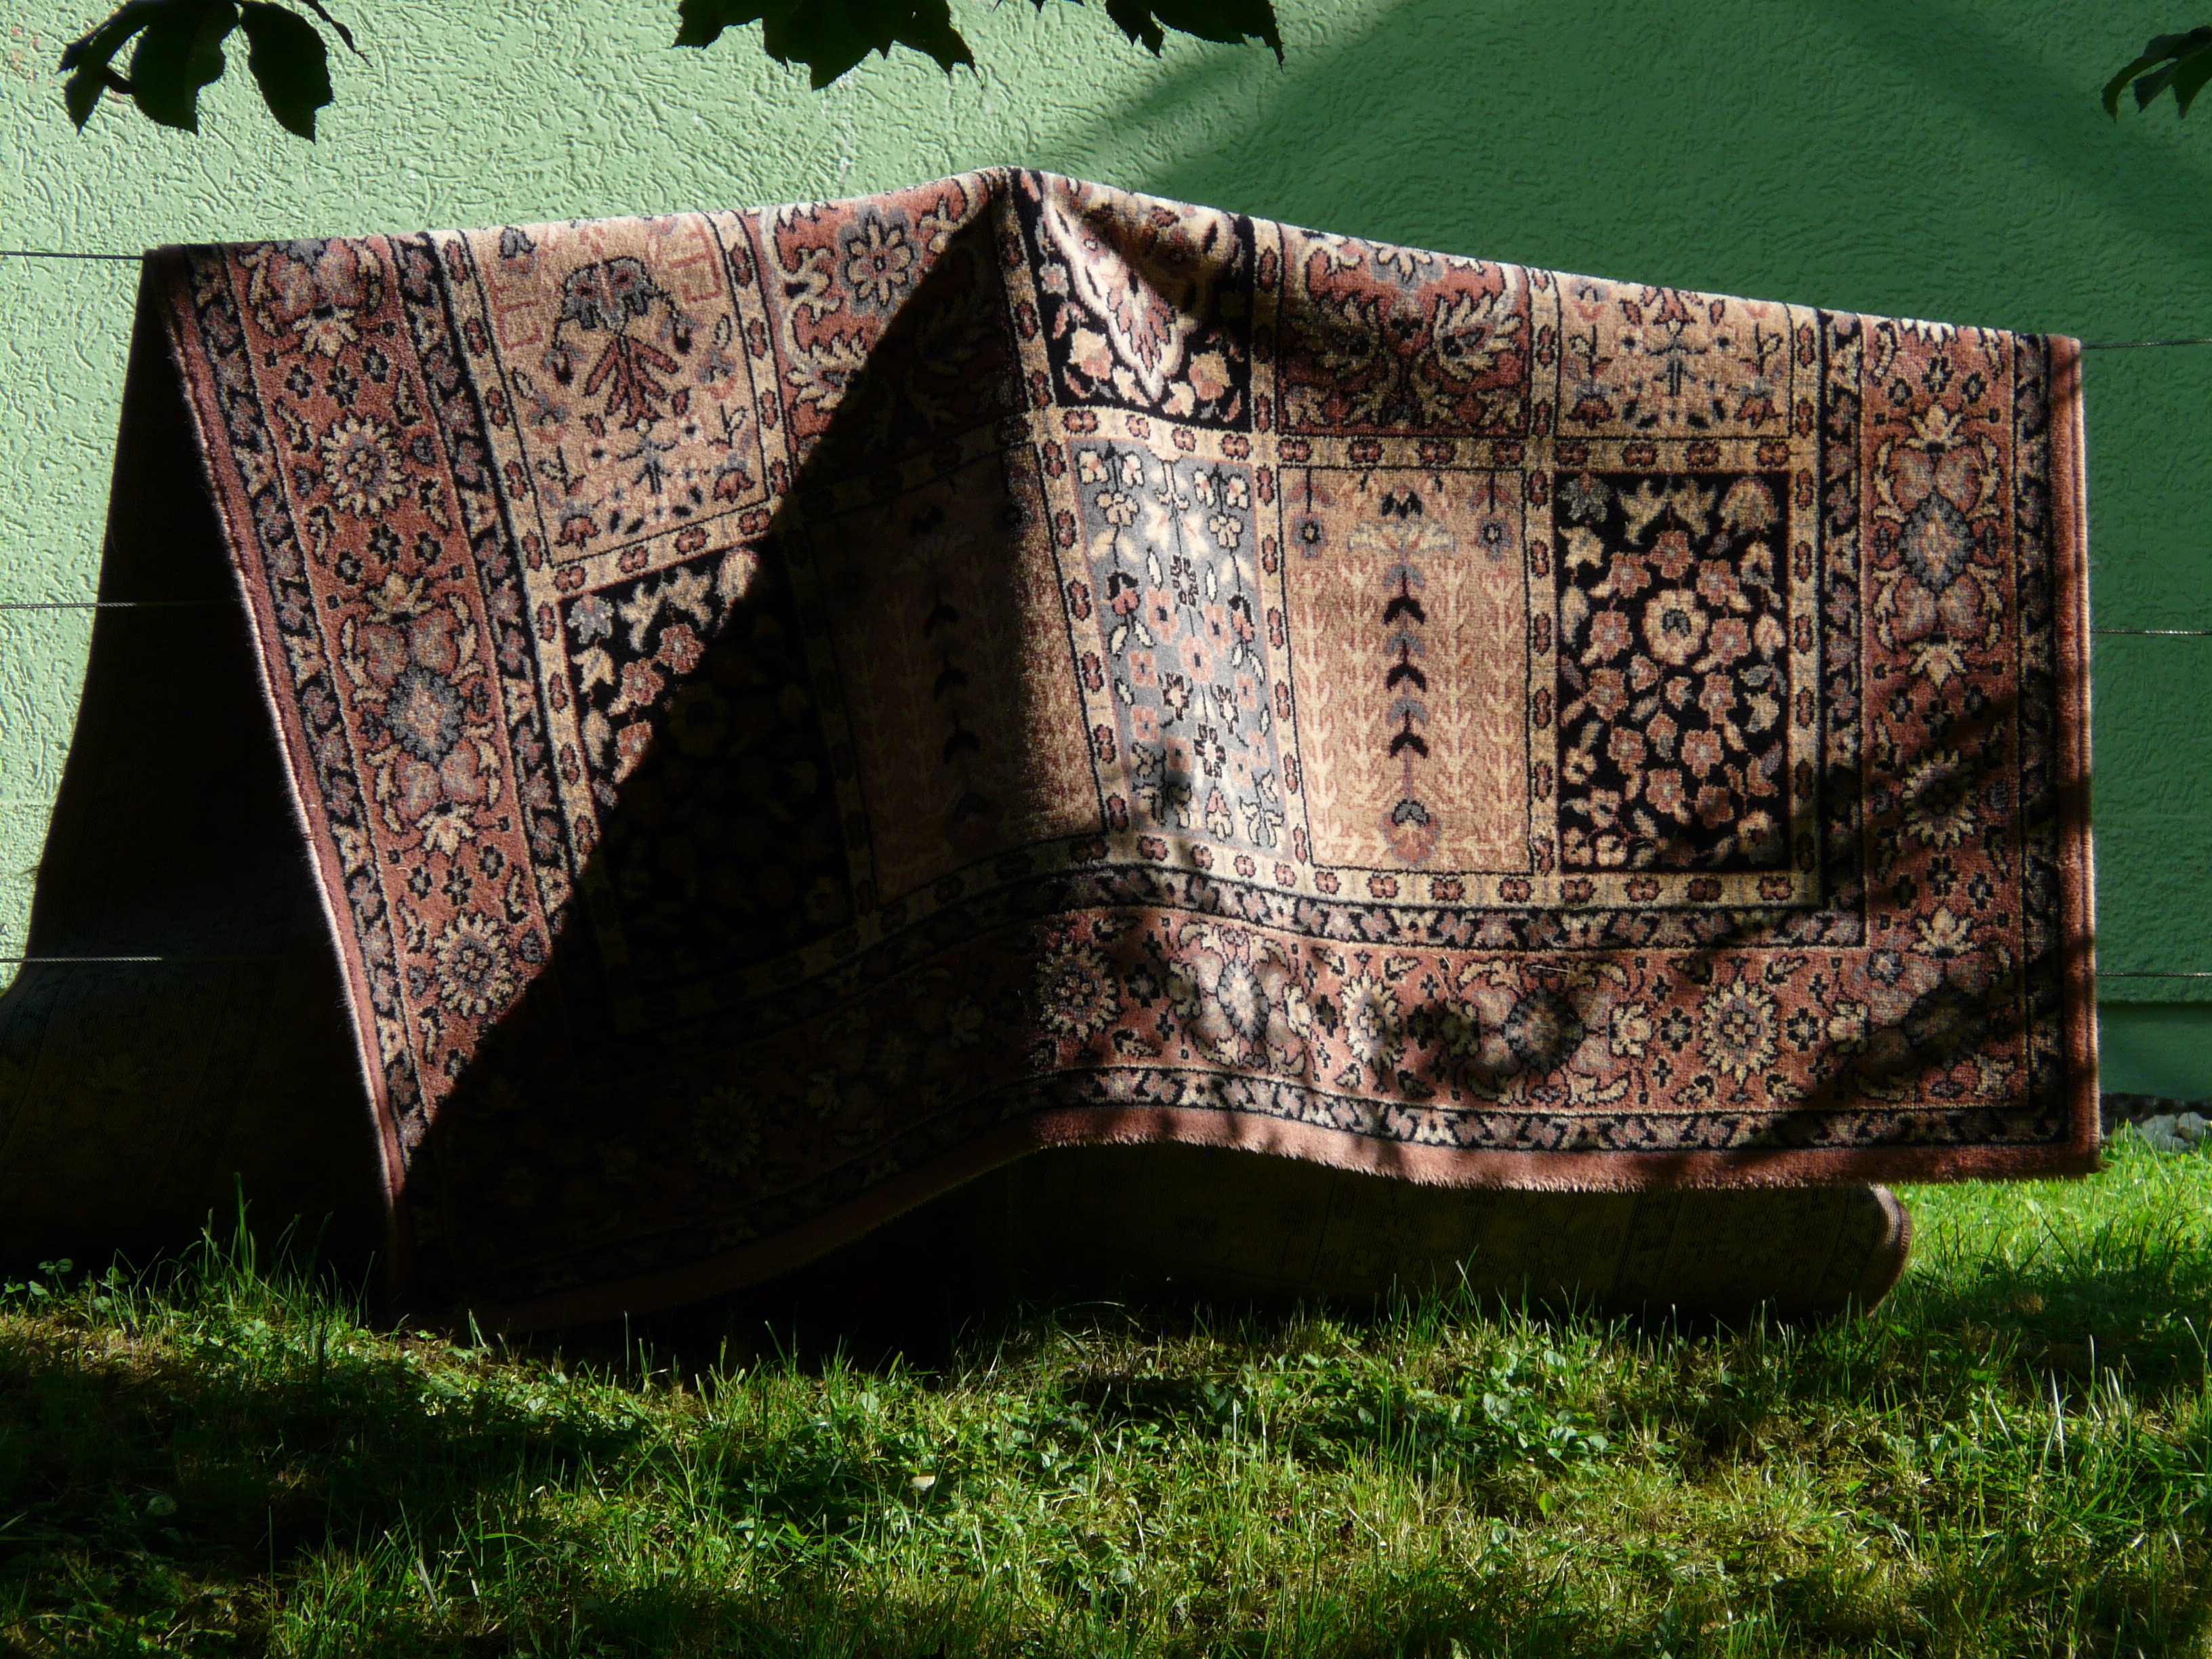
tree, grass, wood, lawn, air, leaf, wall, green, soil, art, design, carpet, shape, ventilation, depend, shake out